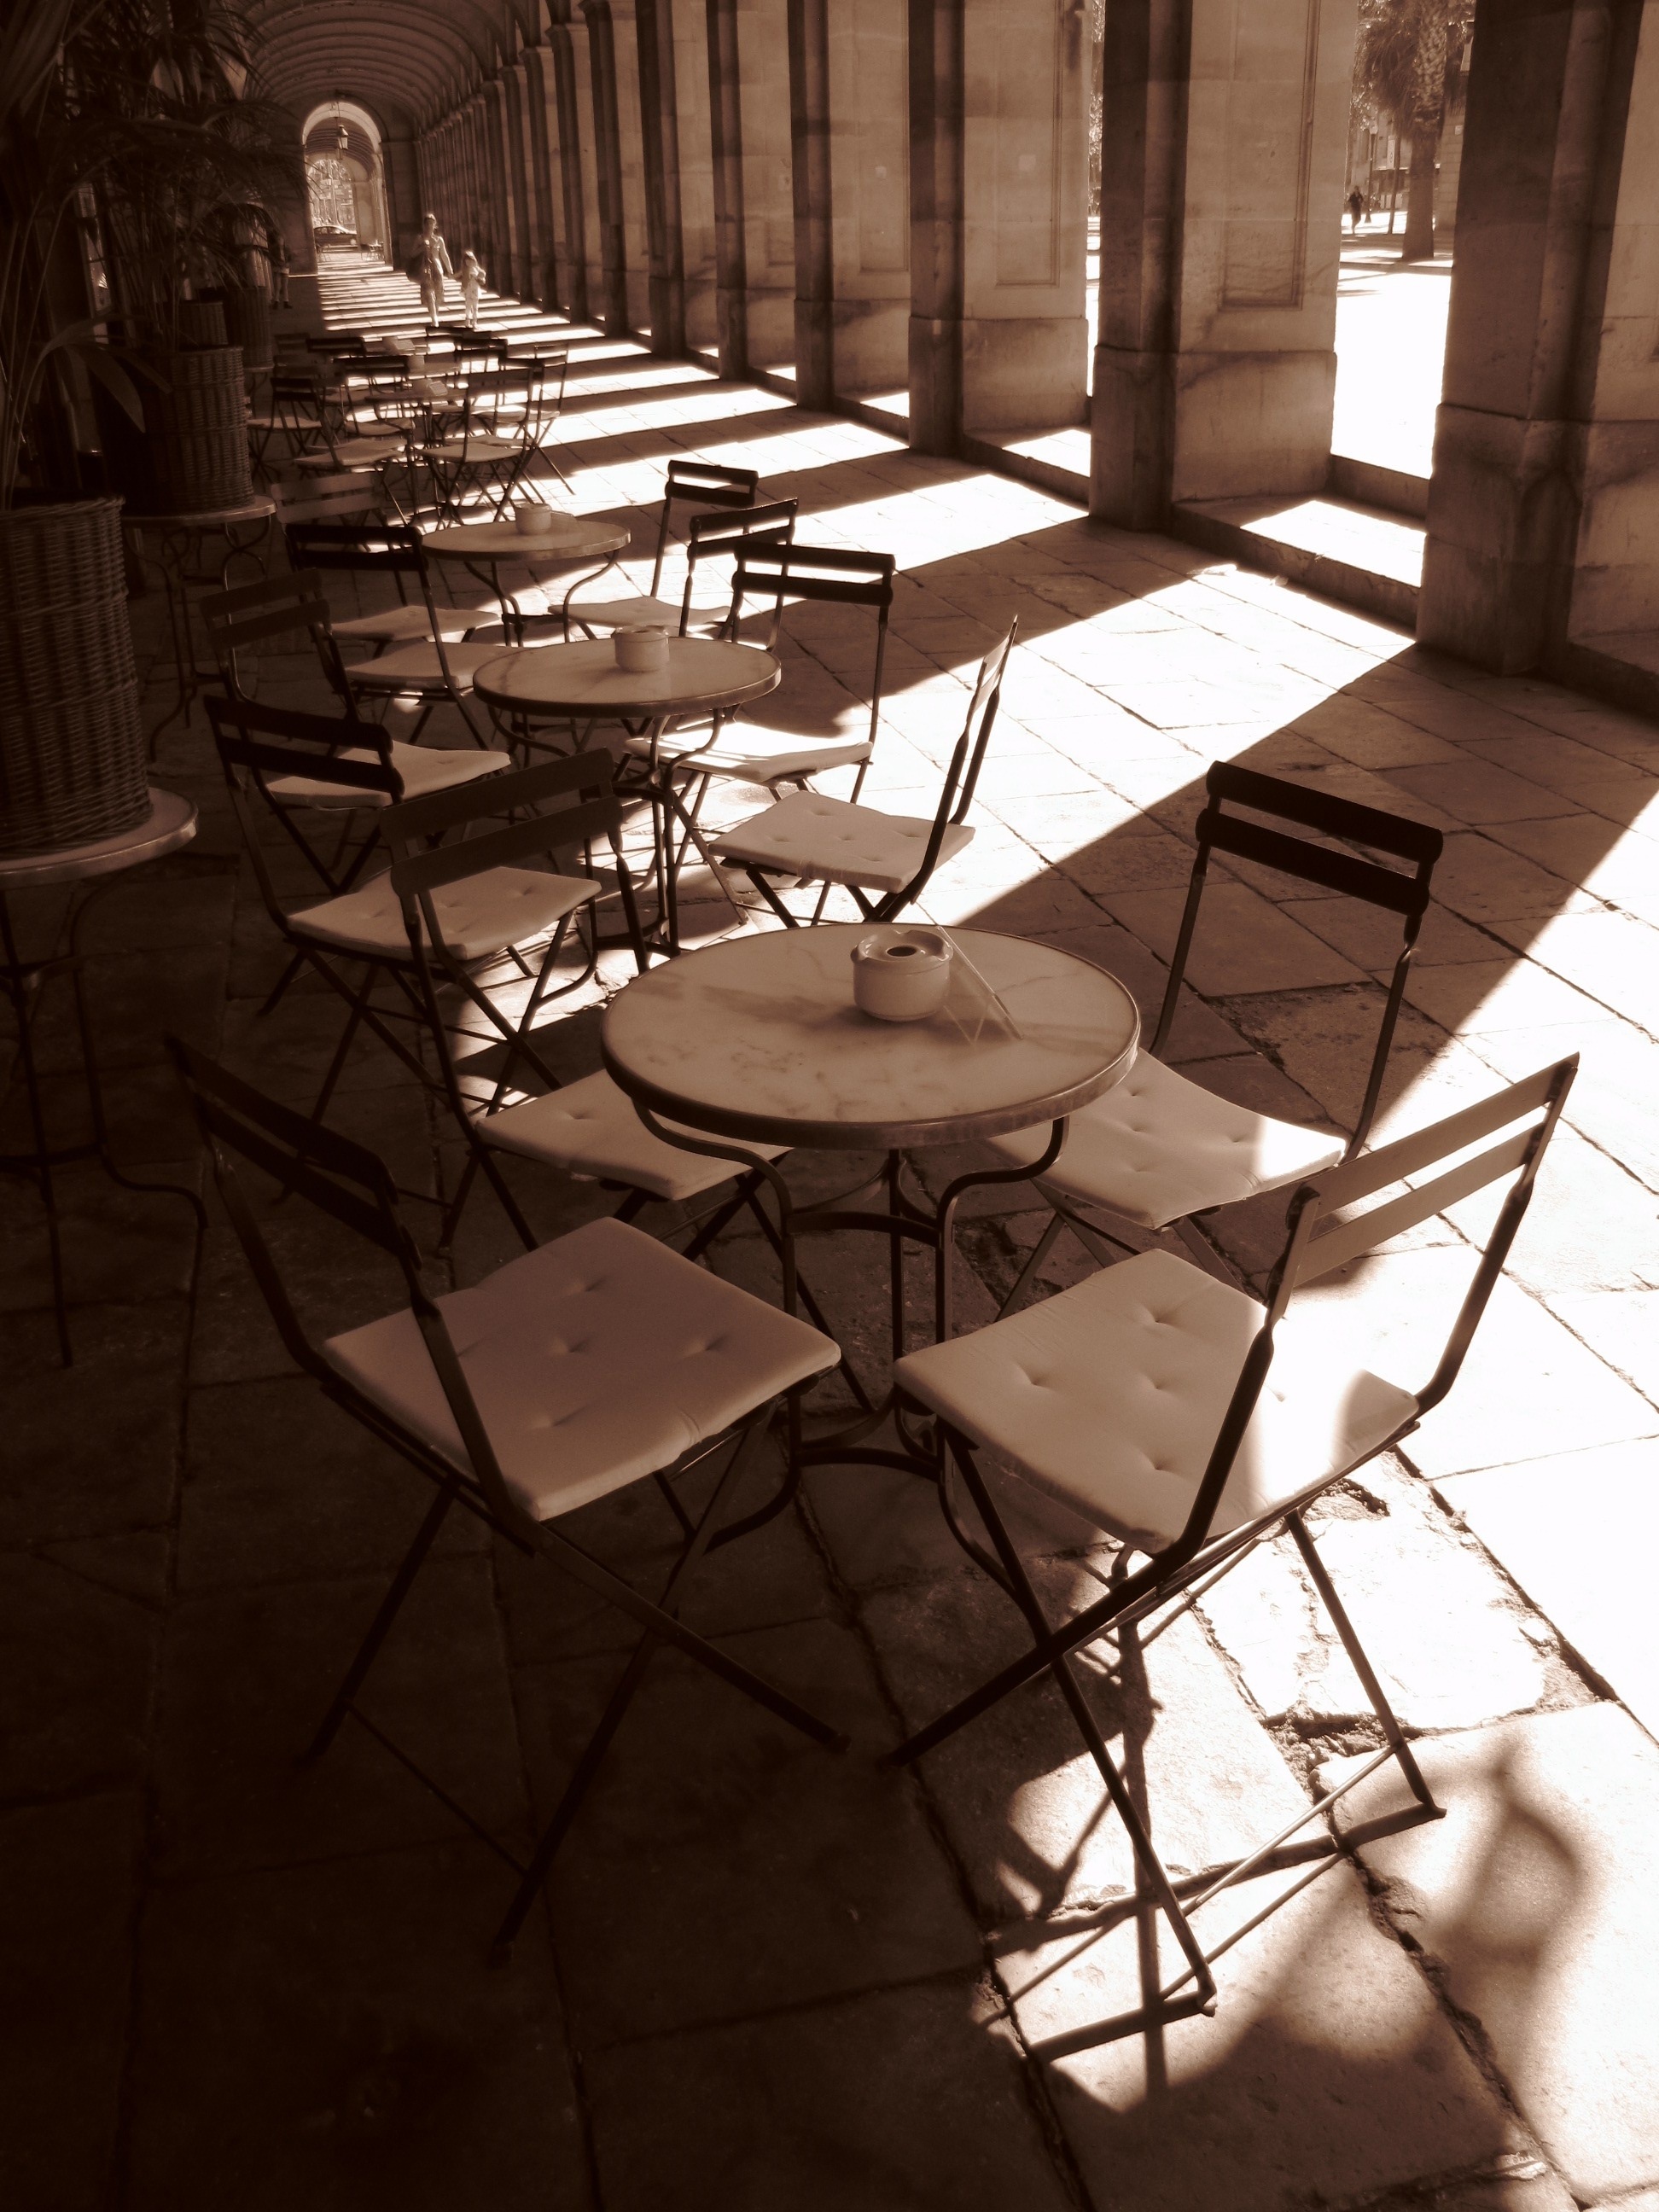
table, light, wood, white, chair, color, furniture, monochrome, lighting, barcelona, chairs, art, spain, design, symmetry, photograph, passage, image, shape